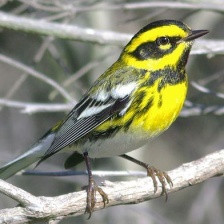
Species: TOWNSENDS WARBLER
Scientific name: SETOPHAGA TOWNSENDI